Battle of Polygon Wood

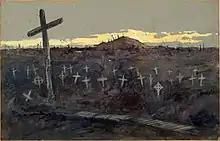

Aircraft of the Australian Flying Corps (AFC) flew over the infantry on contact patrol, the aeroplanes being distinguished by black streamers on the rear edge of their left wings. The crews called for signals from the ground by sounding a klaxon horn or dropping lights, to which infantry responded with red flares to communicate their position to be reported to the Australian divisional headquarters. The Royal Flying Corps (RFC) began operations on the night of when 100 and 101 squadrons attacked German billets and railway stations. Mist rose before dawn and ended night flying early.